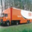
Label: truck